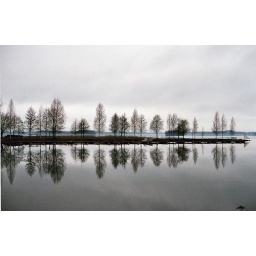
trees in water